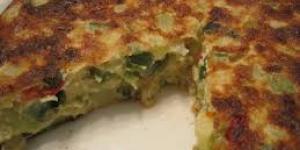
la mejor tortilla de zapallitos